Toyoko Inn

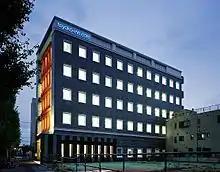
Toyoko Inn headquarters in Kamata

The company is headquartered in the Kamata section of Ōta, Tokyo, about halfway between the central wards of Tokyo and Yokohama; its name is a portmanteau of the names of Tokyo and Yokohama. It aims for uniformity in its hotels, using as many prefabricated and bulk-purchased components as possible to reduce costs. The chain is also known for almost exclusively hiring women: as of 2001, 95% of the company's workforce was female, and nearly all of its hotel managers were married women.